Nick Cohen

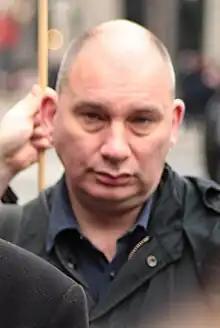
Cohen in 2010

Nicholas Cohen (born 1961) is a British journalist, author, and political commentator. He was previously a columnist for "The Observer" and is currently one for "The Spectator". Following accusations of sexual harassment, he left "The Observer" in 2022 and began publishing an online newsletter.